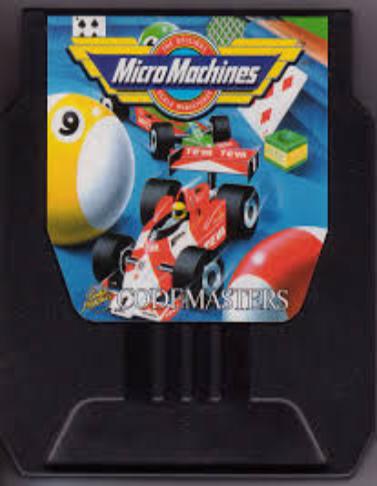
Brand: micro machines
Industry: Leisure